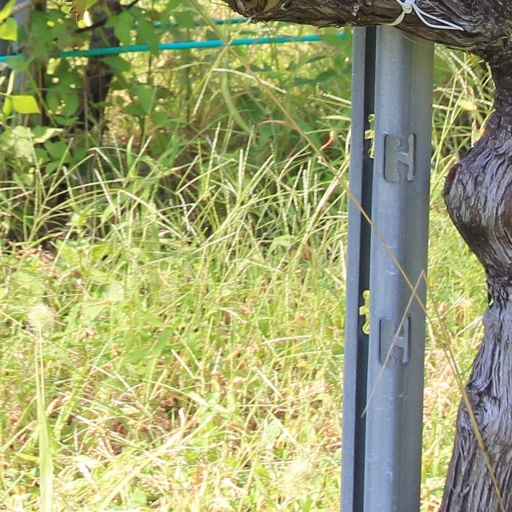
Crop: grape